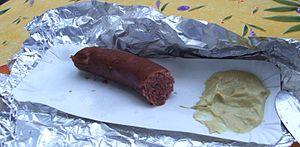
La Kohlwurst, également dénommée Lungenwurst ou Lungwurst est une saucisse allemande de saveur forte élaborée avec de la viande crue de poumons de porc.